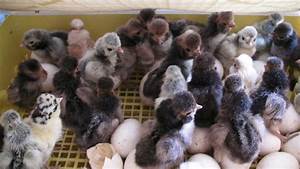
Label: images